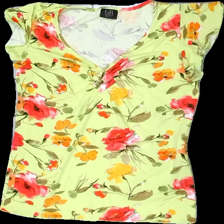
View: front
Type: T-shirt
Category: Ladies
Brand: Not in the list
Brand text on label: GR Design
Colors: Yellow, Pink, Green, Multicolor
Material: 100% viscose
Pattern: Floral print
Cut: Regular, V-collar
Size: L
Season: All
Price range: 50-100
Recommended usage: Reuse